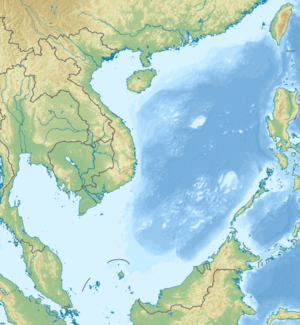
La mer de Chine méridionale ou mer de Chine du Sud est une mer bordière faisant partie de l'océan Pacifique couvrant une superficie d'environ 3 500 000 km² entre Singapour et l'archipel indonésien des îles Natuna au sud et le détroit de Taïwan au nord, entre l'Indochine à l'ouest et les Philippines et la Malaisie orientale à l'est. Il existe des centaines de minuscules îles, regroupées en archipels.